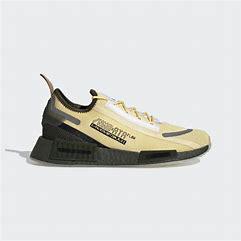
Brand: Adidas
Model: NMD_R1 Spectoo